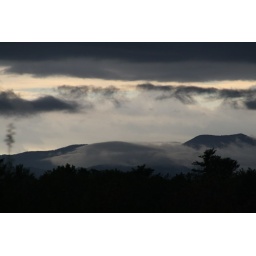
An orographically enhanced stratus cloud in the mountains of Asheville NC